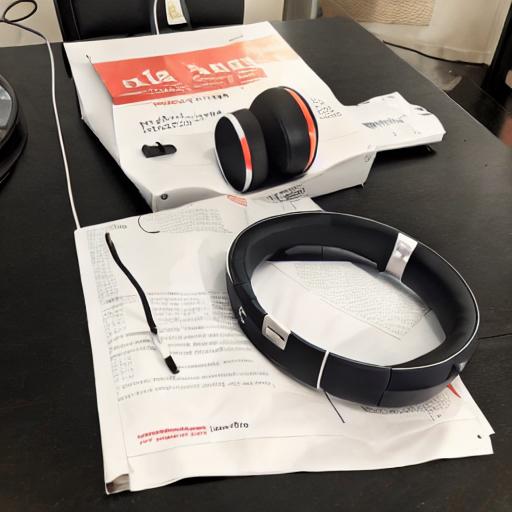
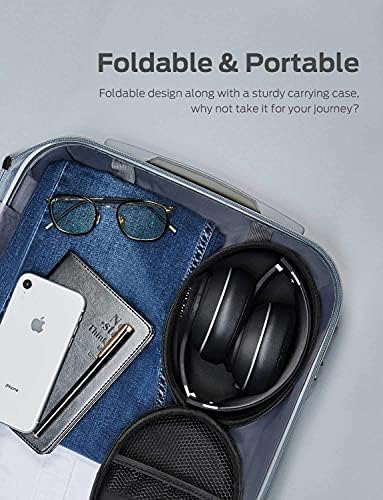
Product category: headphones
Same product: no